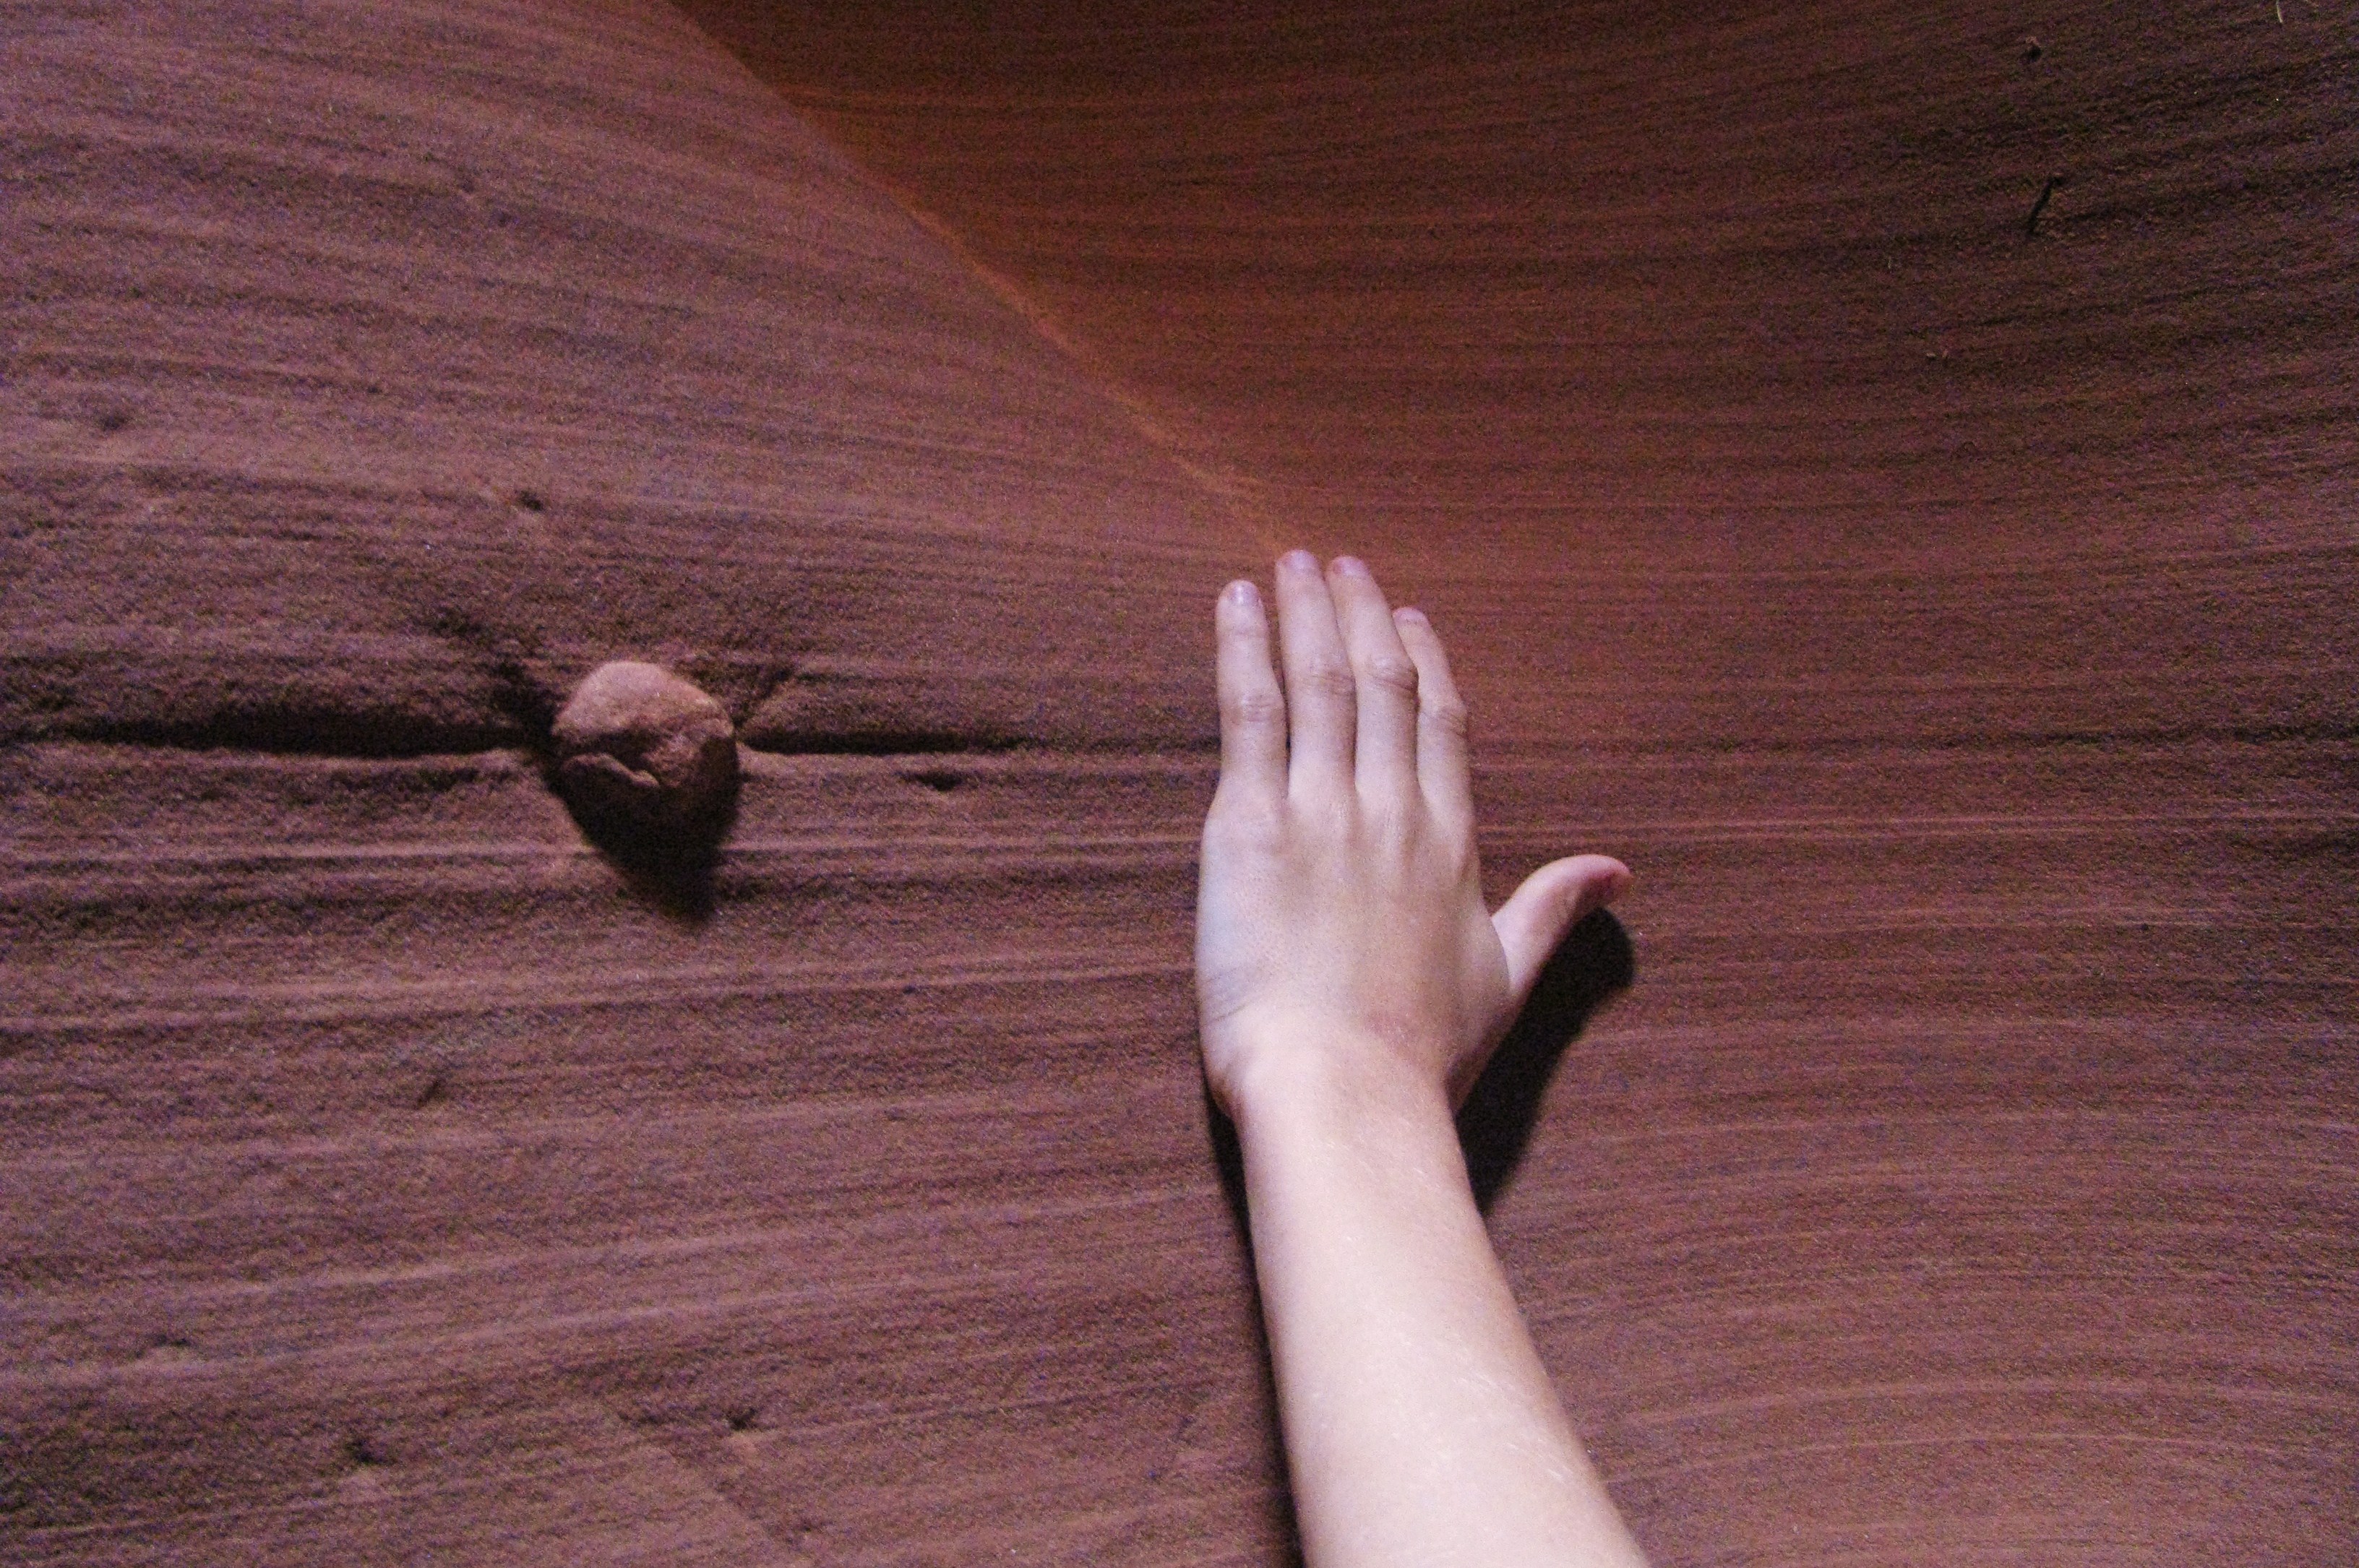
antelope canyon, canyon, hand, cave, desert, geology, finger, wood, arm, hardwood, leg, gesture, photography, landscape, thumb, flooring